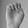
ASL letter: E